Peter Drummond (RAF officer)

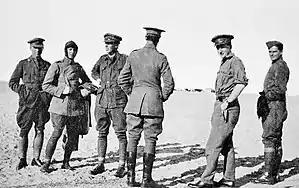
Informal portrait of six men standing in the desert, wearing military uniforms and flying gear

At 5 ft 7in (171 cm) in height, Drummond was judged too slight of build for the infantry and was instead assigned to the 2nd Stationary Hospital of the Australian Army Medical Corps as an orderly. By December 1914, when his unit sailed for Egypt, Drummond was ranked corporal. He was sent to Gallipoli in April 1915 and served on a hospital ship, assisting surgeons in operations on the wounded. Drummond was evacuated to England later that year, suffering from dysentery. In December, he applied for a transfer to the British Royal Flying Corps (RFC) and was discharged from the Australian Army in April 1916.